1934 Central America hurricane

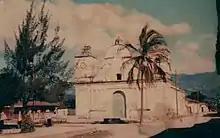
Photograph of a church

Between June 5–8, the center of the storm slowly tracked across British Honduras, southeastern Mexico, and Guatemala, with estimated peak sustained winds of along this path. These peak winds were measured in San Salvador, El Salvador. Lesser winds of 34 mph (55 km/h) were recorded in Belize City, British Honduras, where the storm initially made landfall. The slow-moving tropical cyclone produced torrential rainfall, resulting in widespread flooding that killed several thousand people. Estimates of the death toll in Central America vary; a list of the deadliest Atlantic tropical cyclones compiled by meteorologists Edward Rappaport and Jose Fernandez-Partagás in 1996 indicates that the hurricane may have caused over 3,000 fatalities, with a low-end estimate of 506. Between 1,000 and 3,000 casualties occurred across Honduras according to the U.S. Weather Bureau's report in the "Monthly Weather Review". Relief workers in Honduras suggested approximately 2,000 fatalities occurred, while reporting by the Associated Press estimated at least 2,000 deaths near San Salvador with at least 2,500 deaths across Central America. Rainfall totals exceeded in some locations, increased by the effects of the mountains of the Trifinio region. In El Salvador, the storm contributed to the country's wettest year on record; this record stood until 2005. Rivers and lakes rose from the excessive rains. Banana and timber regions were heavily impacted by the storm.